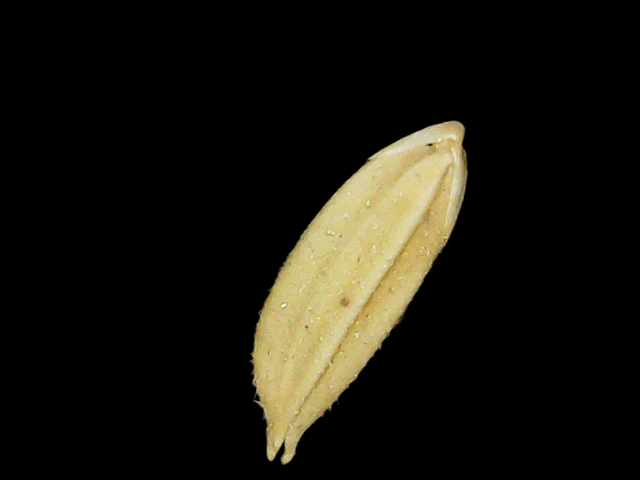
Rice variety: Binadhan12